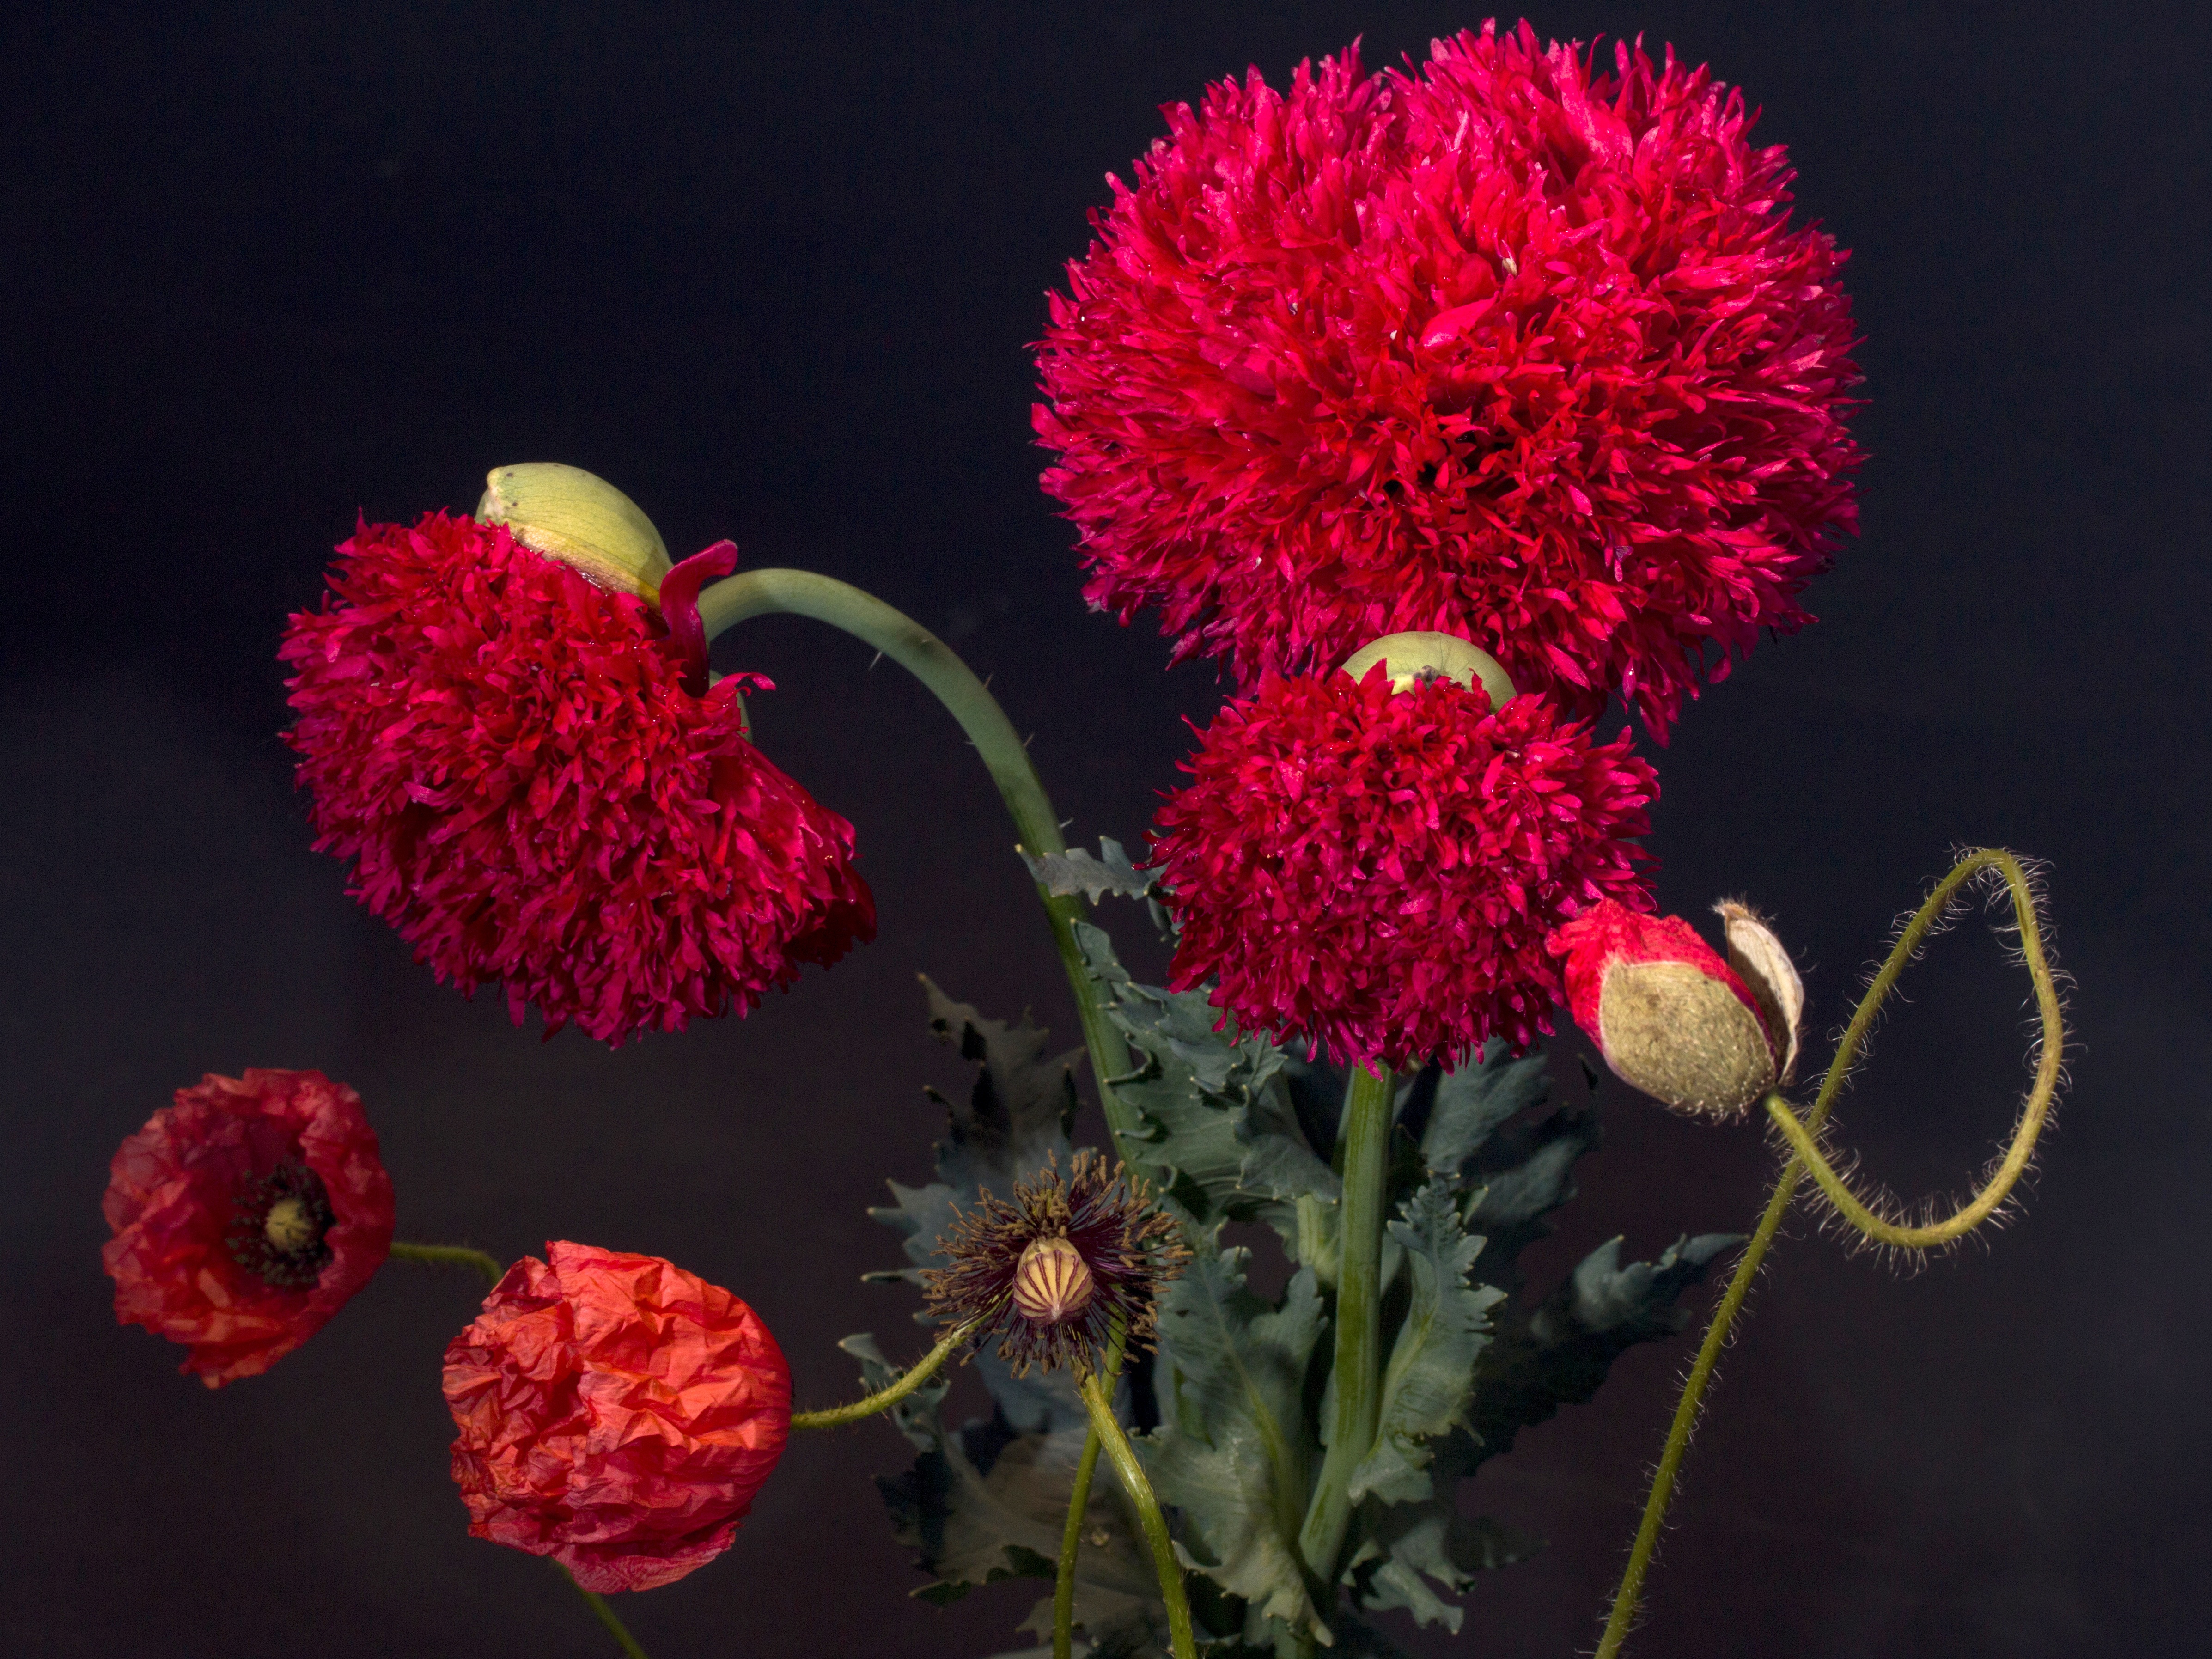
plant, photography, flower, petal, pollen, red, botany, flora, wildflower, flowers, poppy flower, poppy, floristry, macro photography, flowering plant, daisy family, gardening poppy, land plant, chrysanths